Larsen, Wisconsin

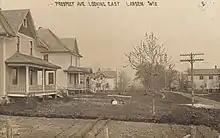
Larsen, Wisconsin in August 1913

St Peter's Lutheran Church is a Christian church of the Wisconsin Evangelical Lutheran Synod in Larsen.